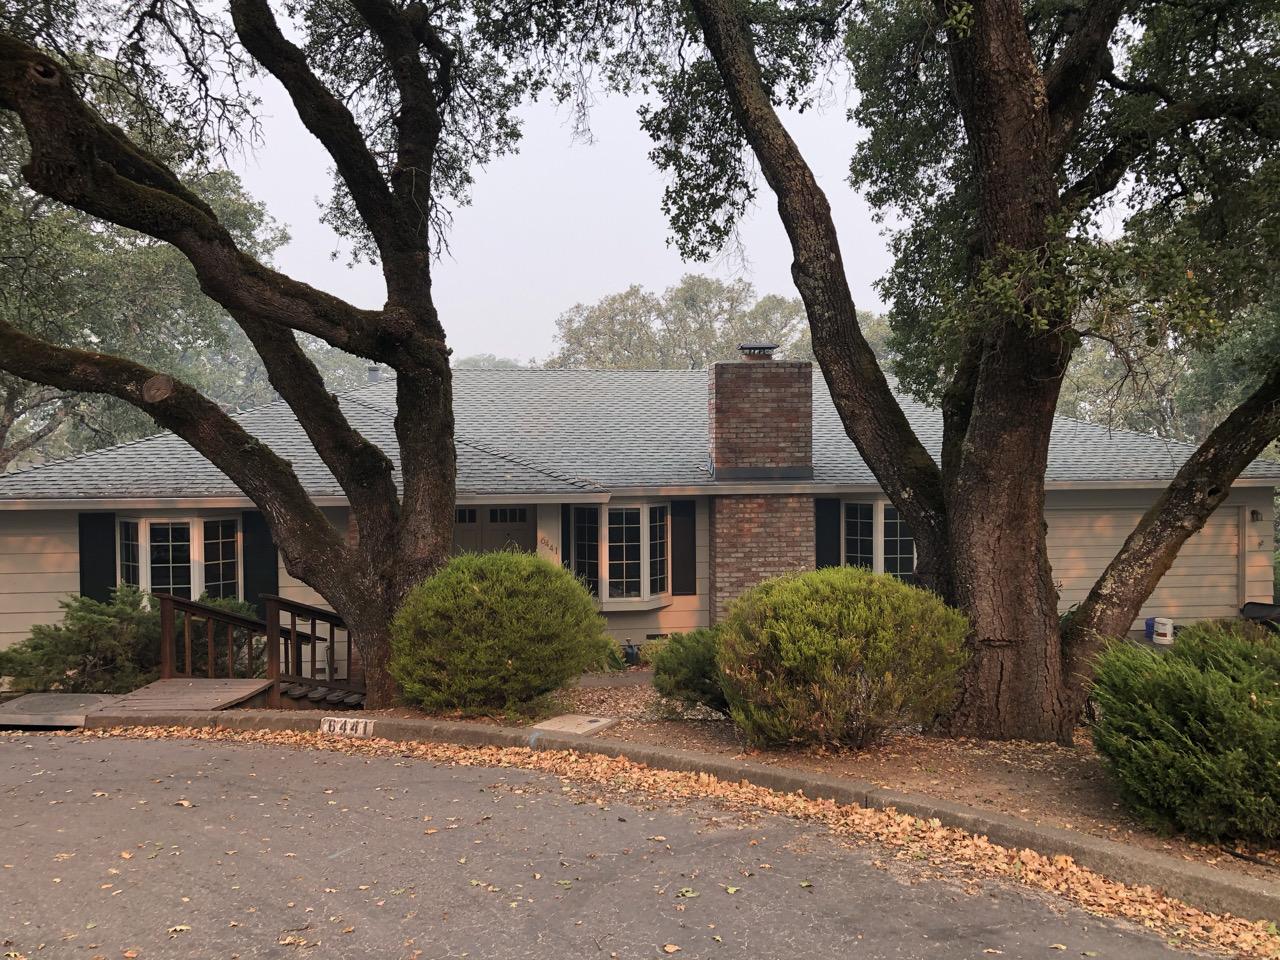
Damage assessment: no_damage